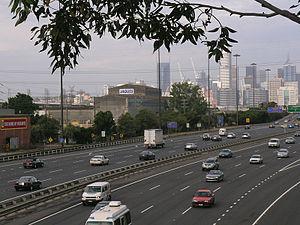
La Western Freeway est une autoroute australienne longue de 125 kilomètres reliant Melbourne, la capitale de l'État de Victoria, à la ville de Ballarat. Elle prolonge la Western Highway, tronçon de route reliant Adélaïde à Melbourne à Burrumbeet, à 22 kilomètres au nord-ouest de Ballarat et se termine dans la banlieue ouest de Melbourne en se prolongeant par la Western Ring Road. La Western Highway et la Western Freeway font partie du réseau de la National Highway.